Scooby-Doo and the Ghoul School

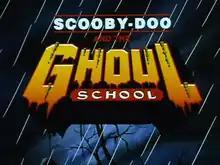
Release poster featuring from left to right, Tanis, Shaggy, Scooby and Elsa

Scooby-Doo and the Ghoul School is a 1988 animated comedy horror made-for-television film produced by Hanna-Barbera for syndication as part of the "Hanna-Barbera Superstars 10" series.